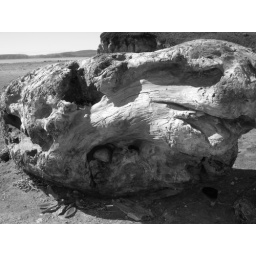
Tree Trunk on Beach taken in black &amp;amp; white